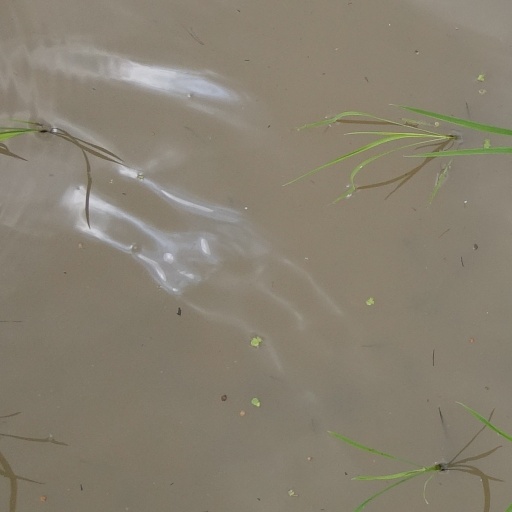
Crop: rice